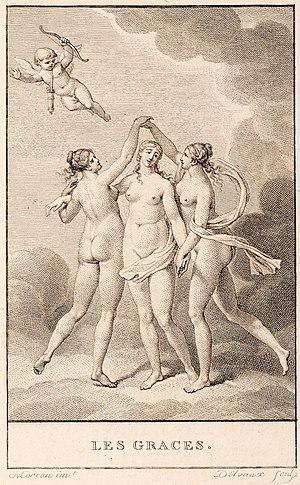
Rémi Henri Joseph Delvaux est un graveur au burin et vignettiste français. Son travail illustre plus d'une centaine d'œuvres publiées en son temps.